Ebony Marinoff

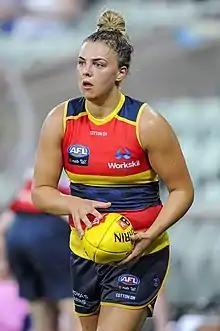
Marinoff during a pre-season practice match for Adelaide in 2018

Ebony Marinoff (born 15 November 1997) is an Australian rules footballer playing for the Adelaide Football Club in the AFL Women's (AFLW). She is a three-time AFL Women's premiership player, seven-time AFL Women's All-Australian and three-time Adelaide Club Champion winner. In 2017, Marinoff won the inaugural AFL Women's Rising Star award and represented The Allies in the inaugural AFL Women's State of Origin match, and in 2024, she won the AFL Women's best and fairest, AFLPA AFLW most valuable player, AFLPA AFLW best captain and AFLCA AFLW champion player of the year awards. Marinoff has served as Adelaide co-captain since 2024, and is the AFL Women's equal games record holder and Adelaide games record holder with 93 games.